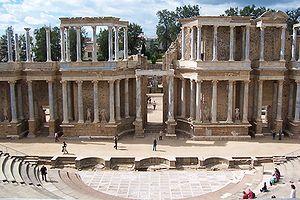
L'ensemble archéologique de Mérida, en Espagne, constitue le plus important site archéologique romain de la péninsule Ibérique. La cité d'Emerita Augusta fut fondée par Auguste en 25 av. J.-C. à l'issue de la campagne d'Espagne. Capitale de la Lusitanie, elle était destinée à recevoir les vétérans de deux légions romaines engagées aux côtés de l'Empire romain lors des guerres cantabres : la Legio V Alaudae et la Legio X Gemina.